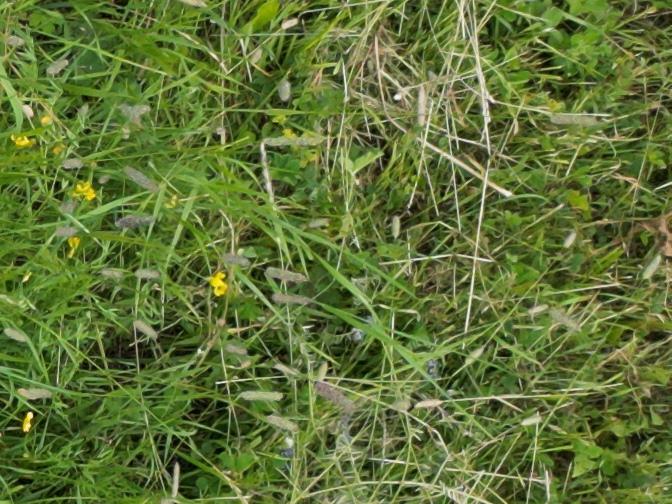
Flowers visible: yarrow flowers